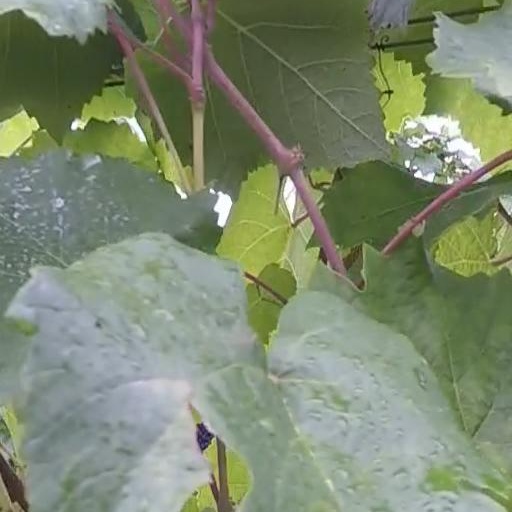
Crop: grape